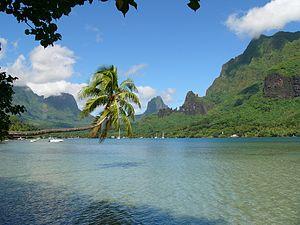
La Polynésie française est une collectivité d'outre-mer de la République française composée de cinq archipels regroupant 118 îles dont 76 habitées : l'archipel de la Société avec les îles du Vent et les îles Sous-le-Vent, l'archipel des Tuamotu, l'archipel des Gambier, l'archipel des Australes et les îles Marquises. Elle est située dans le sud de l'océan Pacifique, à environ 6 000 kilomètres à l’est de l’Australie. Elle inclut aussi les vastes espaces maritimes adjacents. La Polynésie française est un territoire non autonome relevant de l’article 73 de la Charte des Nations unies.
L'île paradisiaque est un concept très ancien. Dans les civilisations anciennes, comme chez les Grecs, si les Dieux vivent dans une île, c'est bien qu'il s'agit d'un lieu privilégié. L'île est ainsi devenue le support du Paradis. Au Moyen Âge, on situe le Jardin d'Eden sur une île et on part à la recherche du Paradis sur Terre. Sa recherche est le cadre de nombreuses légendes et histoires. Au XVIᵉ siècle, l'Homme se sert du cadre de l'île afin d'y décrire une société idéale, l'Utopie. Ultérieurement, les romanciers utiliseront l'île comme cadre de leurs romans pour que leur Robinson Crusoé y aborde et y vive en retrait de la société durant une certaine période. Ce concept des robinsonades été repris de nos jours par le tourisme, pour en faire le lieu privilégié pour nos vacances qui font de nous de nouveaux Robinsons modernes. L'île support du rêve est ainsi devenue un des thèmes récurrents de nos publicités.